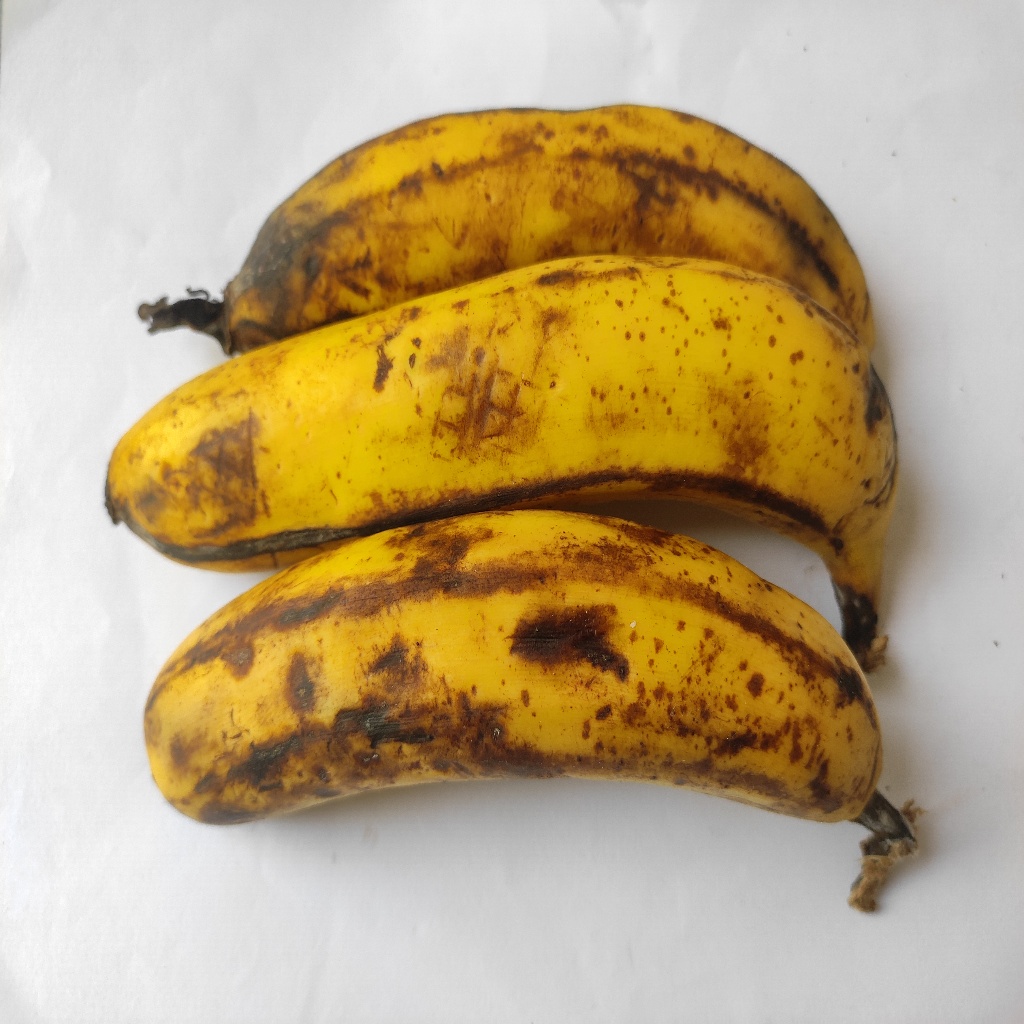
Crop: banana
Quality class: Class_B